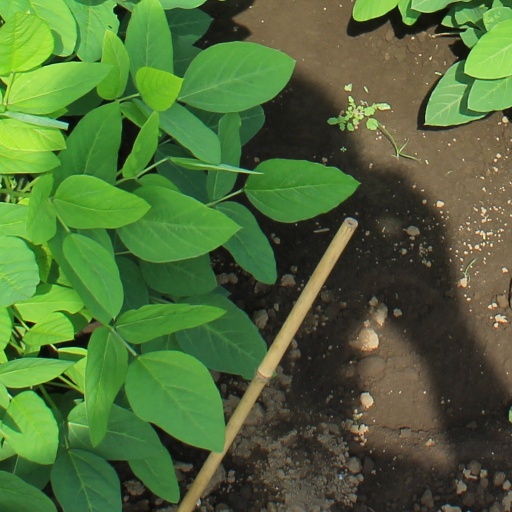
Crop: soybean